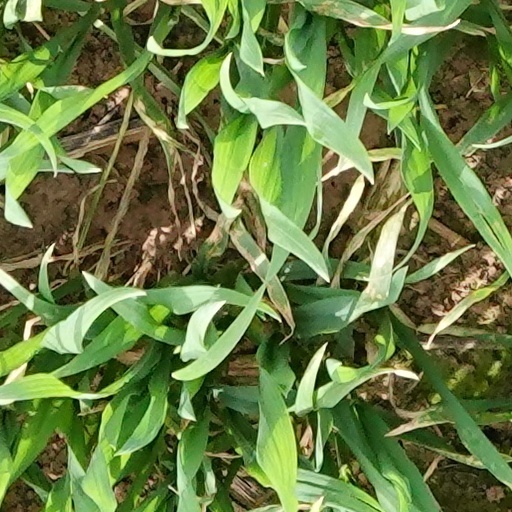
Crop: wheat